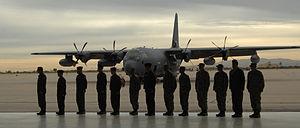
Le 563d Rescue Group est un escadron de l'United States Air Force créé en 1944.